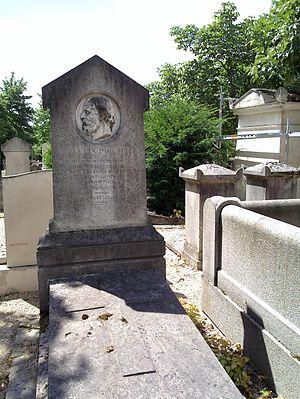
Tombe d'Alexis Paccard, Père-Lachaise, Paris